Knightrider Street

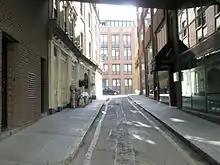
View east along the eastern end of Knightrider Street

Knightrider Street is a street in the City of London, located a short distance to the south of St Paul's Cathedral. It was originally the site of the German Church built in 1666–5 and demolished in 1867 to make way for Queen Victoria Street and the District line of the London Underground; the Doctors' Commons, also demolished in 1867 for the same reason; and the church of St Mary Magdelen, demolished in 1866 after being badly damaged in a fire. At No. 5, the physician Thomas Linacre founded the Royal College of Physicians.